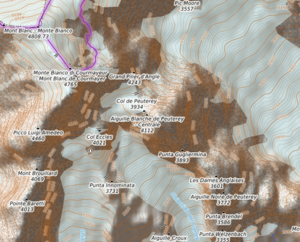
carte réalisée sur umap This map was created from OpenStreetMap project data, collected by the community. This map may be incomplete, and may contain errors. Don't rely solely on it for navigation.
L'aiguille Blanche de Peuterey est un sommet de la partie italienne du massif du Mont-Blanc. Elle culmine à 4 112 m d'altitude.